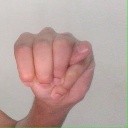
अक्षर: म